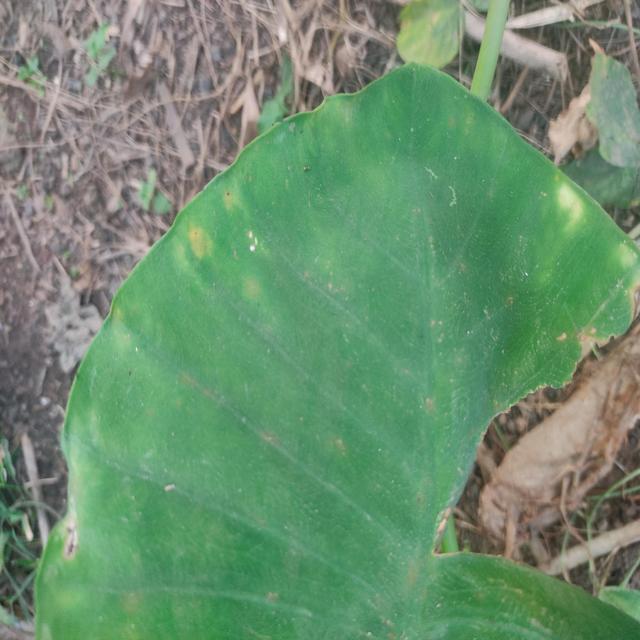
Label: Early_Blight